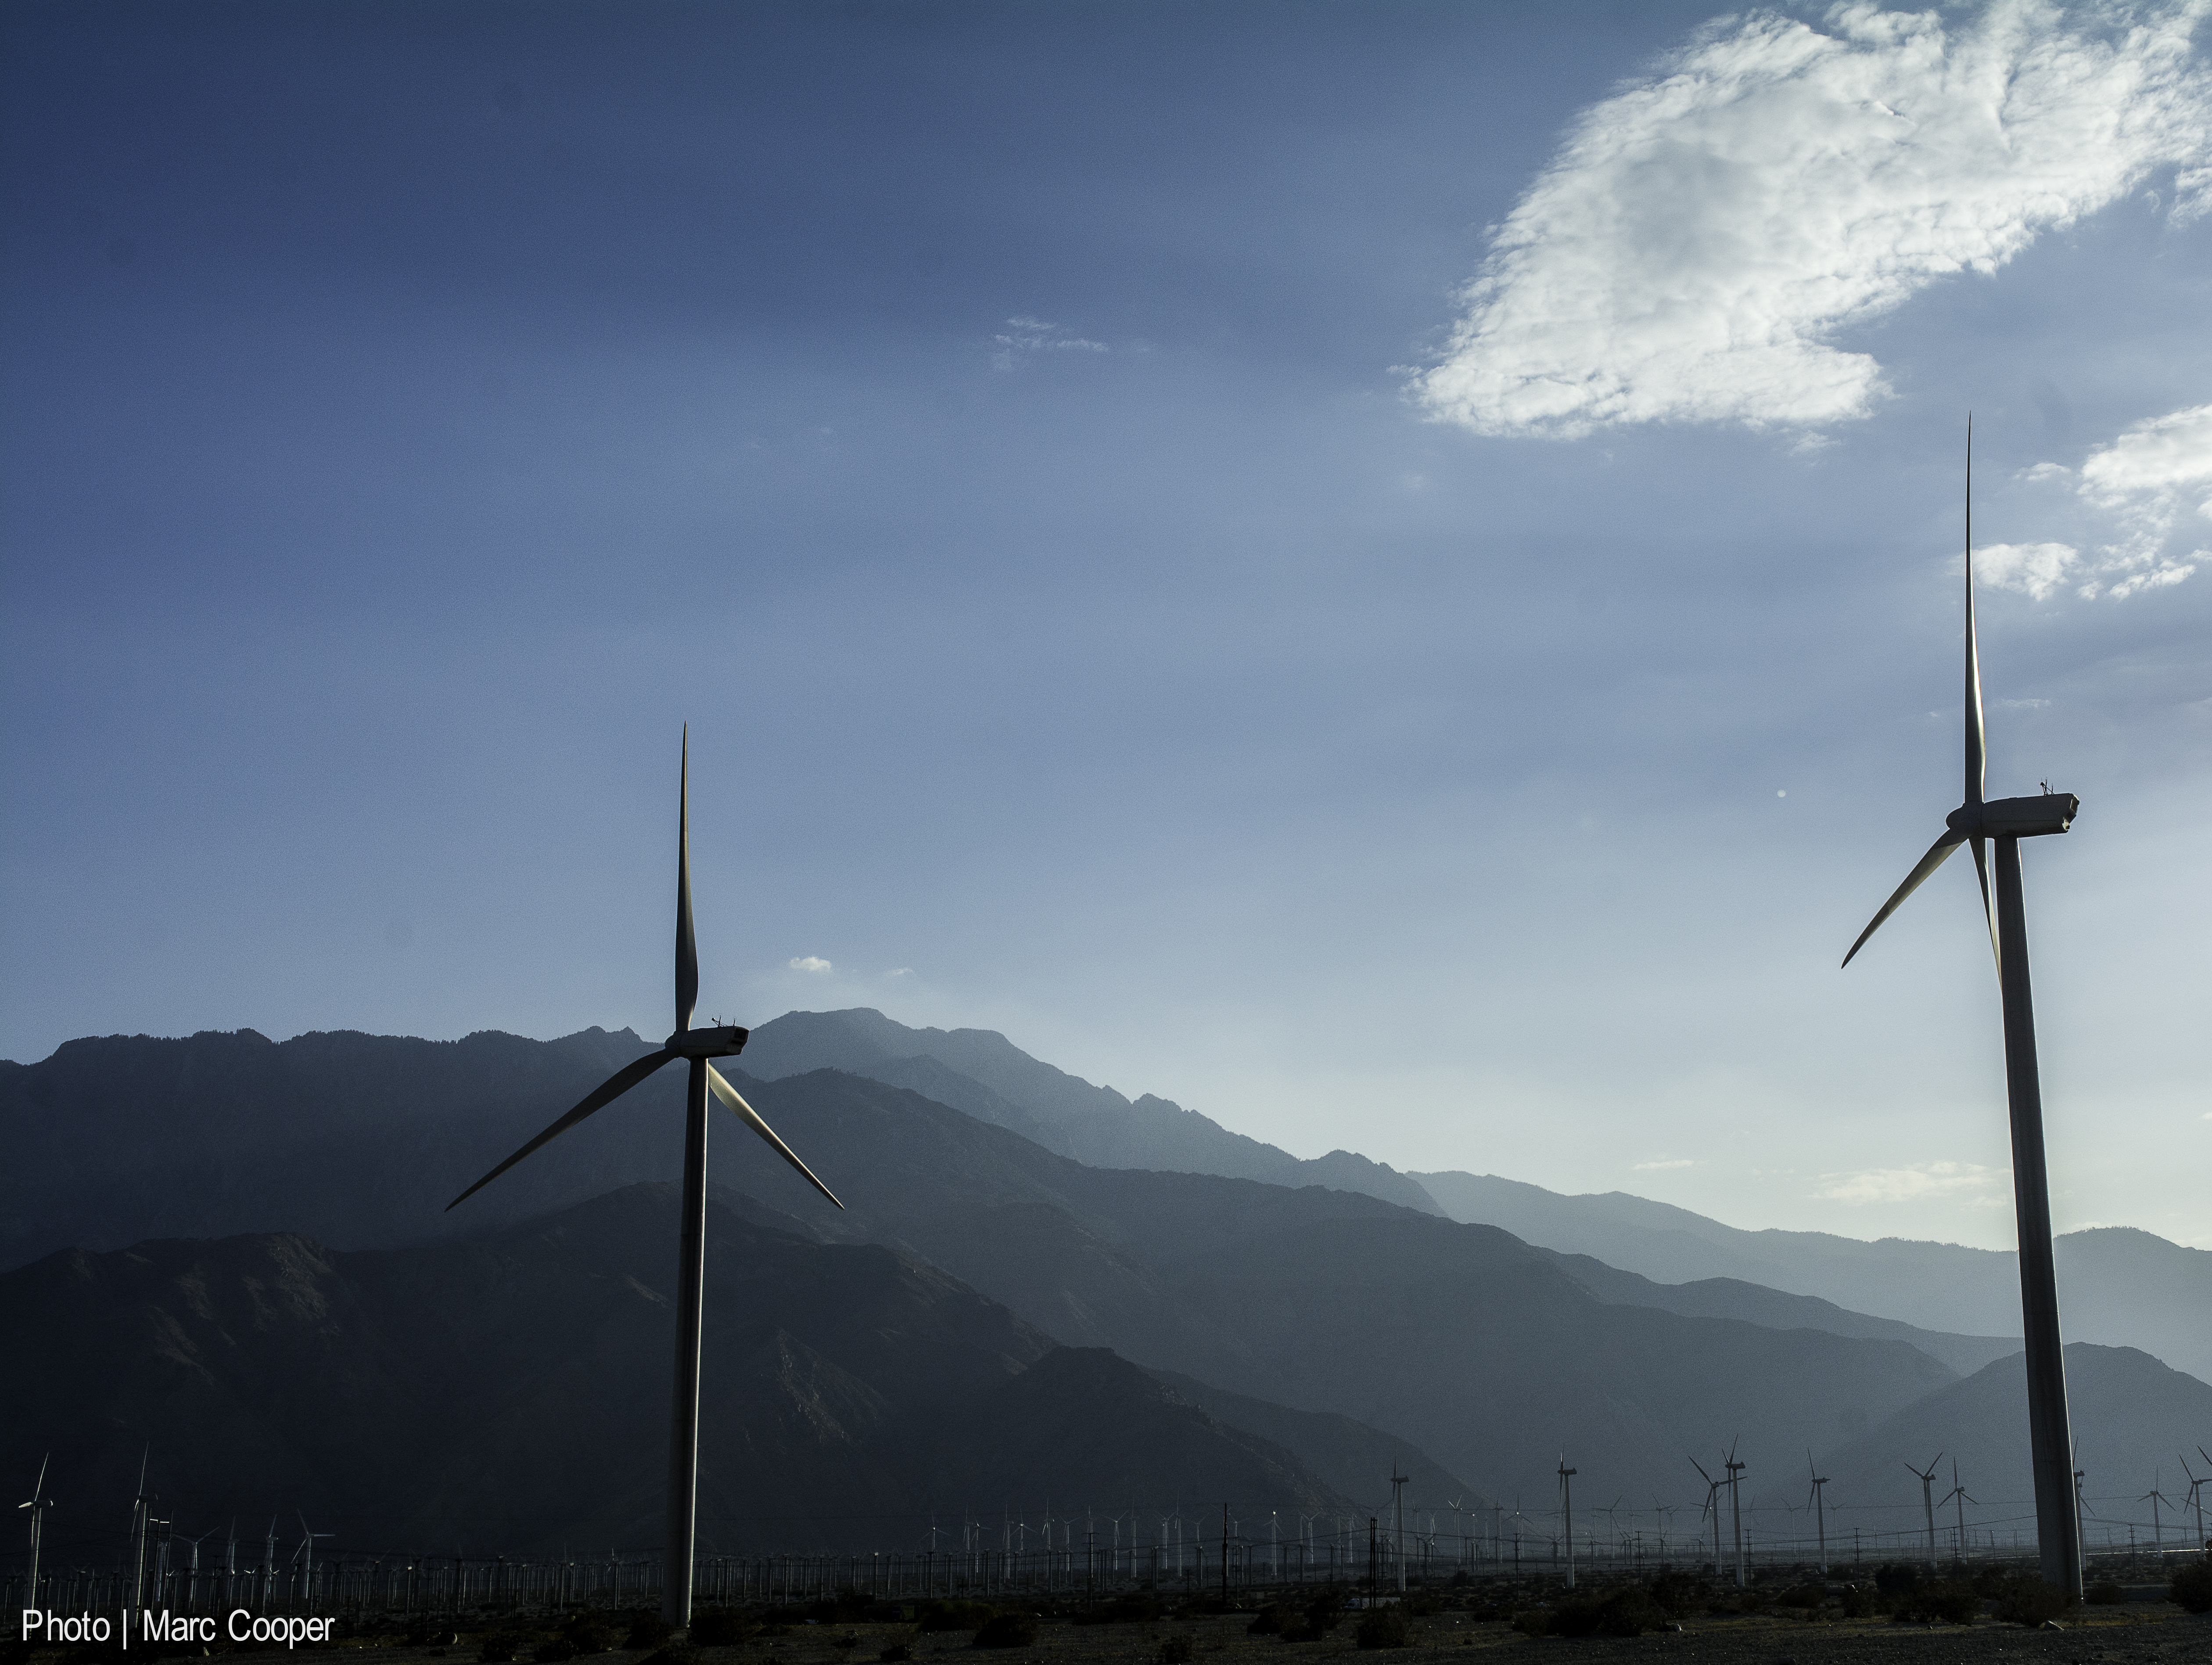
sky, desert, windmill, wind, machine, wind turbine, plain, energy, mill, wind farm, marccooper, palmsprings, windmills